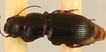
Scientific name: Cratacanthus dubius
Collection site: North Sterling NEON (STER), plot STER_026